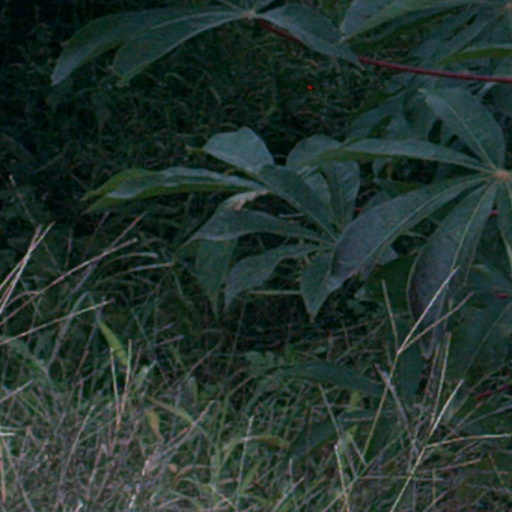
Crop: cassava